Santa Cruz Island (Galápagos)

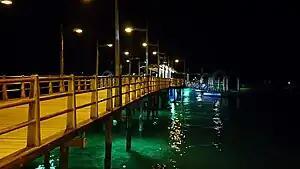
Puerto Ayora, at night

Santa Cruz Island, also known as Indefatigable Island and by other names, is the most populous and second-largest island in the Galápagos Islands, Ecuador. Situated in the middle of the group, Santa Cruz is a shield volcano with an area of and a maximum altitude of . The seat of Santa Cruz Canton is Puerto Ayora on Santa Cruz. The island's total population is around 18,000 with those living in smaller villages chiefly working in agriculture and cattle raising.